Gooseberry Falls State Park

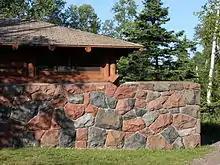
CCC built shelter in the park

The Minnesota Legislature authorized preservation of the area around Gooseberry Falls in 1933, and the area was officially designated Gooseberry Falls State Park in 1937. The rustic style resources in Gooseberry Falls State Park were constructed by the Civilian Conservation Corps between 1934 and 1941. The structures are notable for their stone construction, using red, blue, brown, and black basalt. The designs were supervised by the Minnesota Central Design Office of the National Park Service and construction was supervised by two Italian stonemasons. In 1996, the Joseph N. Alexander visitor center was built, providing space for interpretive displays, a cinema screening room, and a gift shop. The visitor center hosts public events including nature, wildlife, astronomy, and music programs.